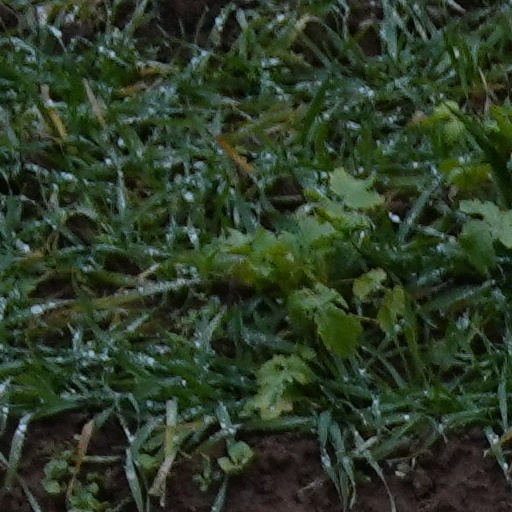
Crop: wheat